Jack Myers (American football)

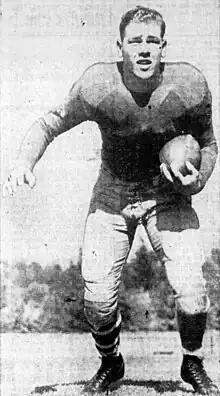
Myers, circa 1944

John Melvin "Moose" Myers (October 8, 1924 – December 24, 2020) was an American football player, coach, and college athletics administrator. He played college football at the University of California, Los Angeles (UCLA) and professionally in National Football League (NFL) with the Philadelphia Eagles and Los Angeles Rams. Myers served as the head football coach at the University of the Pacific in Stockton, California from 1953 to 1960, compiling a record of 39–33–5. He was also the athletic director at Pacific from 1956 to 1961.